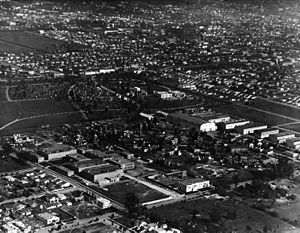
Jack Warner / Professionel karriere / Grundlæggelsen af Warner Bros.
Hollywood filmstudier, 1922
"Jack Leonard ""J. L."" Warner, blev født som Jacob Warner i London, Ontario, var en canadisk-amerikansk filmproducent, som var direktør og ledende kraft bag Hollywood filmselskabet Warner Bros. Jack Warners 45 år lange karriere i filmbranchen var længere end nogen anden af cheferne for filmstudierne.